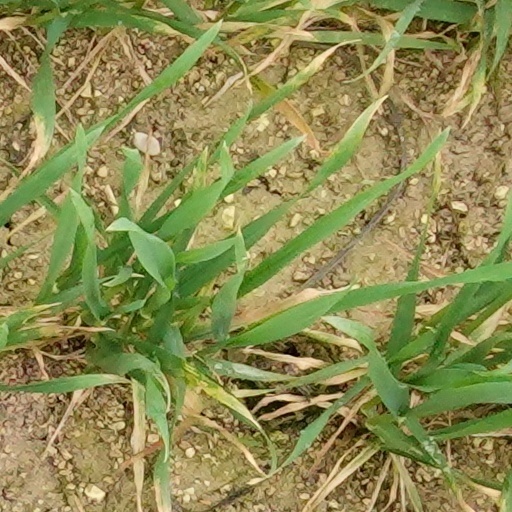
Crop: wheat